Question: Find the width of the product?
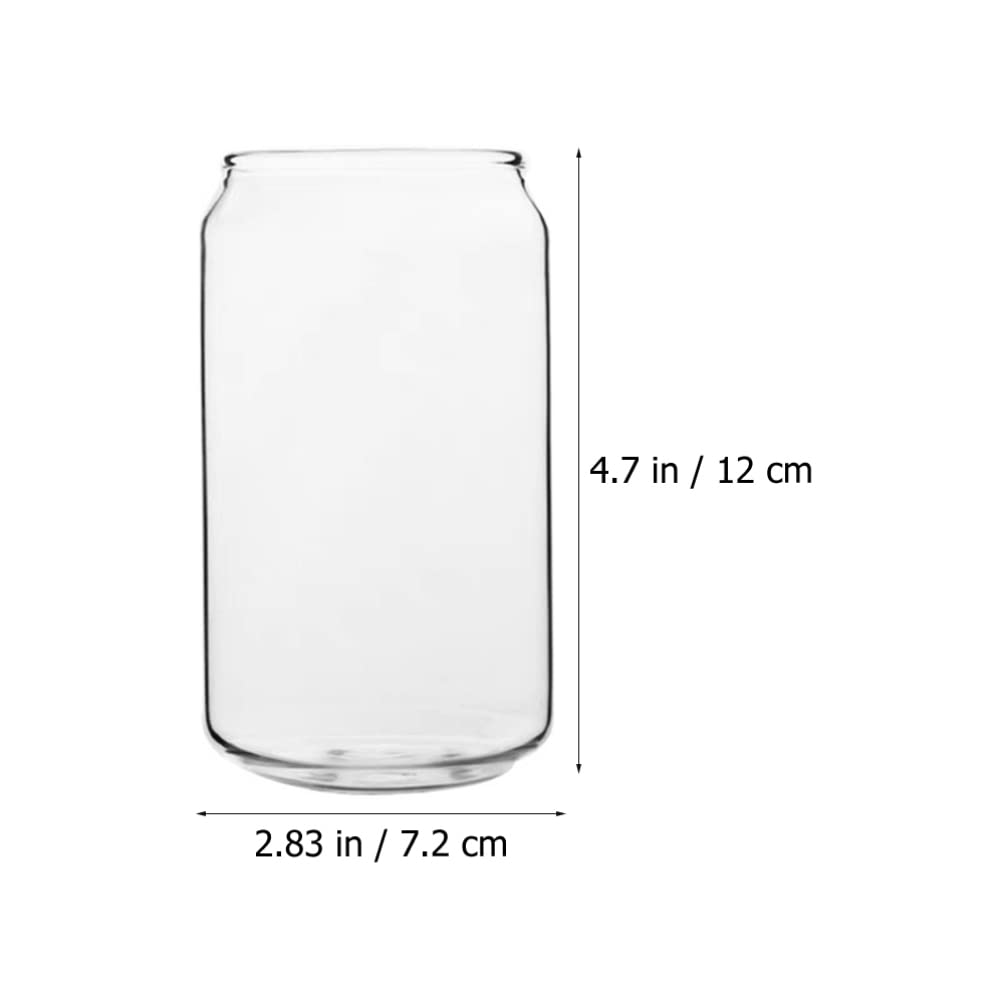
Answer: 2.83 inch